Penshaw Monument

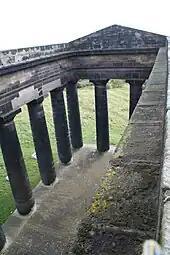
The monument from the walkway

The foundation stone of the monument was laid on 28 August 1844 by Thomas Dundas, 2nd Earl of Zetland, Grand Master of the United Grand Lodge of England. The construction had been underway for several months: all the columns had been built to around half of their final height, except two at the front of the structure. The monument's scaffolding was adorned with flags for the ceremony. The Great North of England Railway Company organised special trains from Sunderland, Newcastle, Durham and South Shields to bring spectators to the event, and galleries were erected on either side of the monument to allow them to watch the ceremony—most of those in the galleries were women. The "Durham Chronicle" estimated that between 15,000 and 20,000 spectators were present; the "Durham County Advertiser" reported at least 30,000.